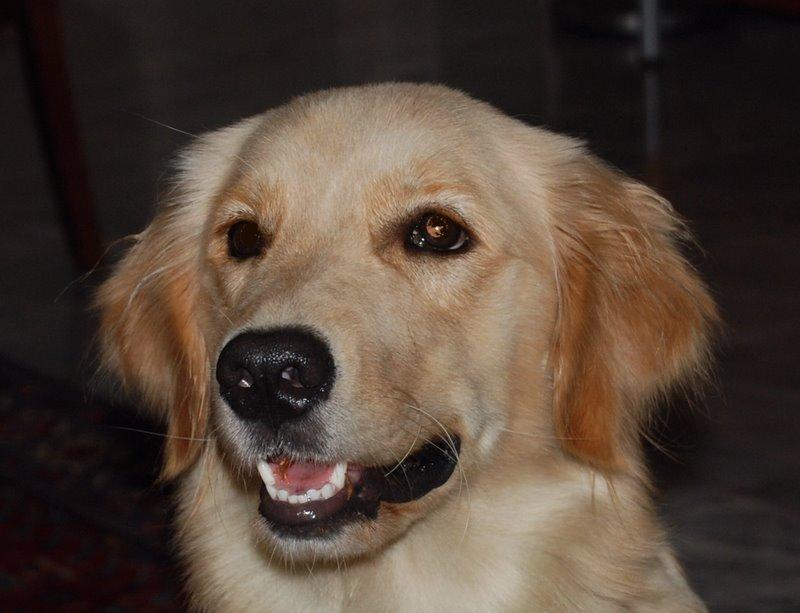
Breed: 5355-n000126-golden_retriever